Integral lighthouse

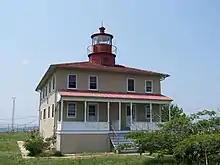
Point Lookout Light in Maryland

An integral lighthouse is a lighthouse in which the tower and keeper's dwelling are united in one structure. Generally, the term is "not" used to refer to a caisson or screw-pile lighthouse.